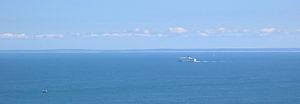
La Côte des Isles est le nom d'une partie de la côte occidentale du Cotentin, en France, dans le département de la Manche. Elle s'étend sur 131 km² et 33 km de littoral de Baubigny au nord, jusqu'à Denneville au sud et Fierville-les-Mines à l'est.